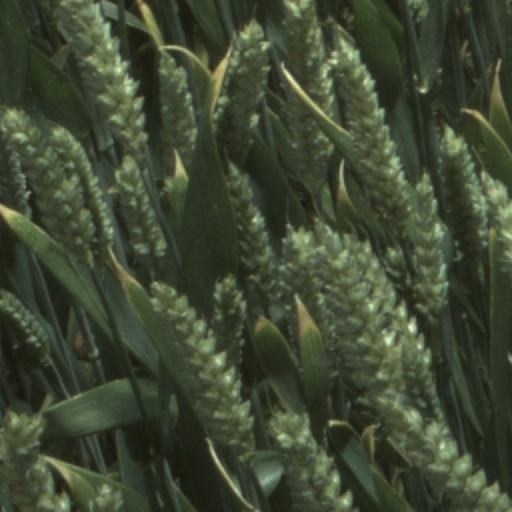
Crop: wheat